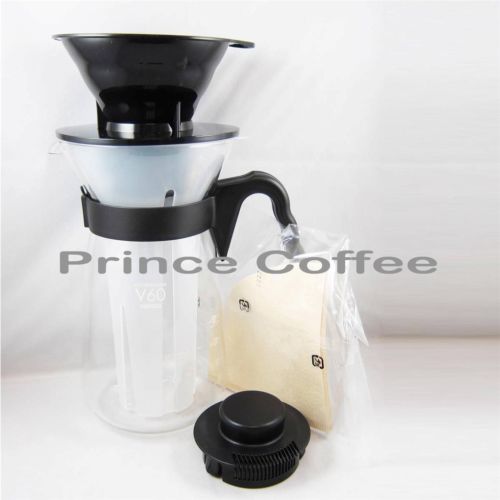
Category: coffee maker